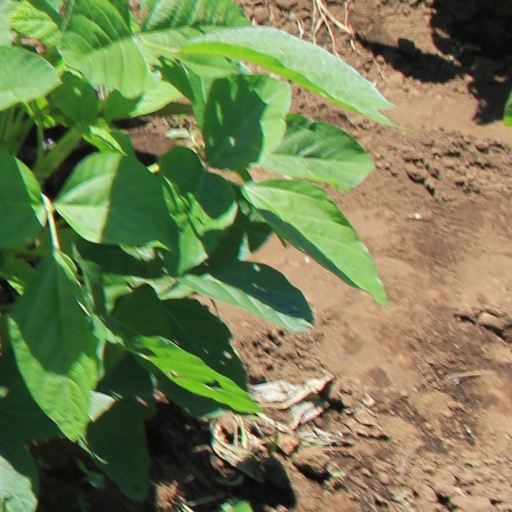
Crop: soybean